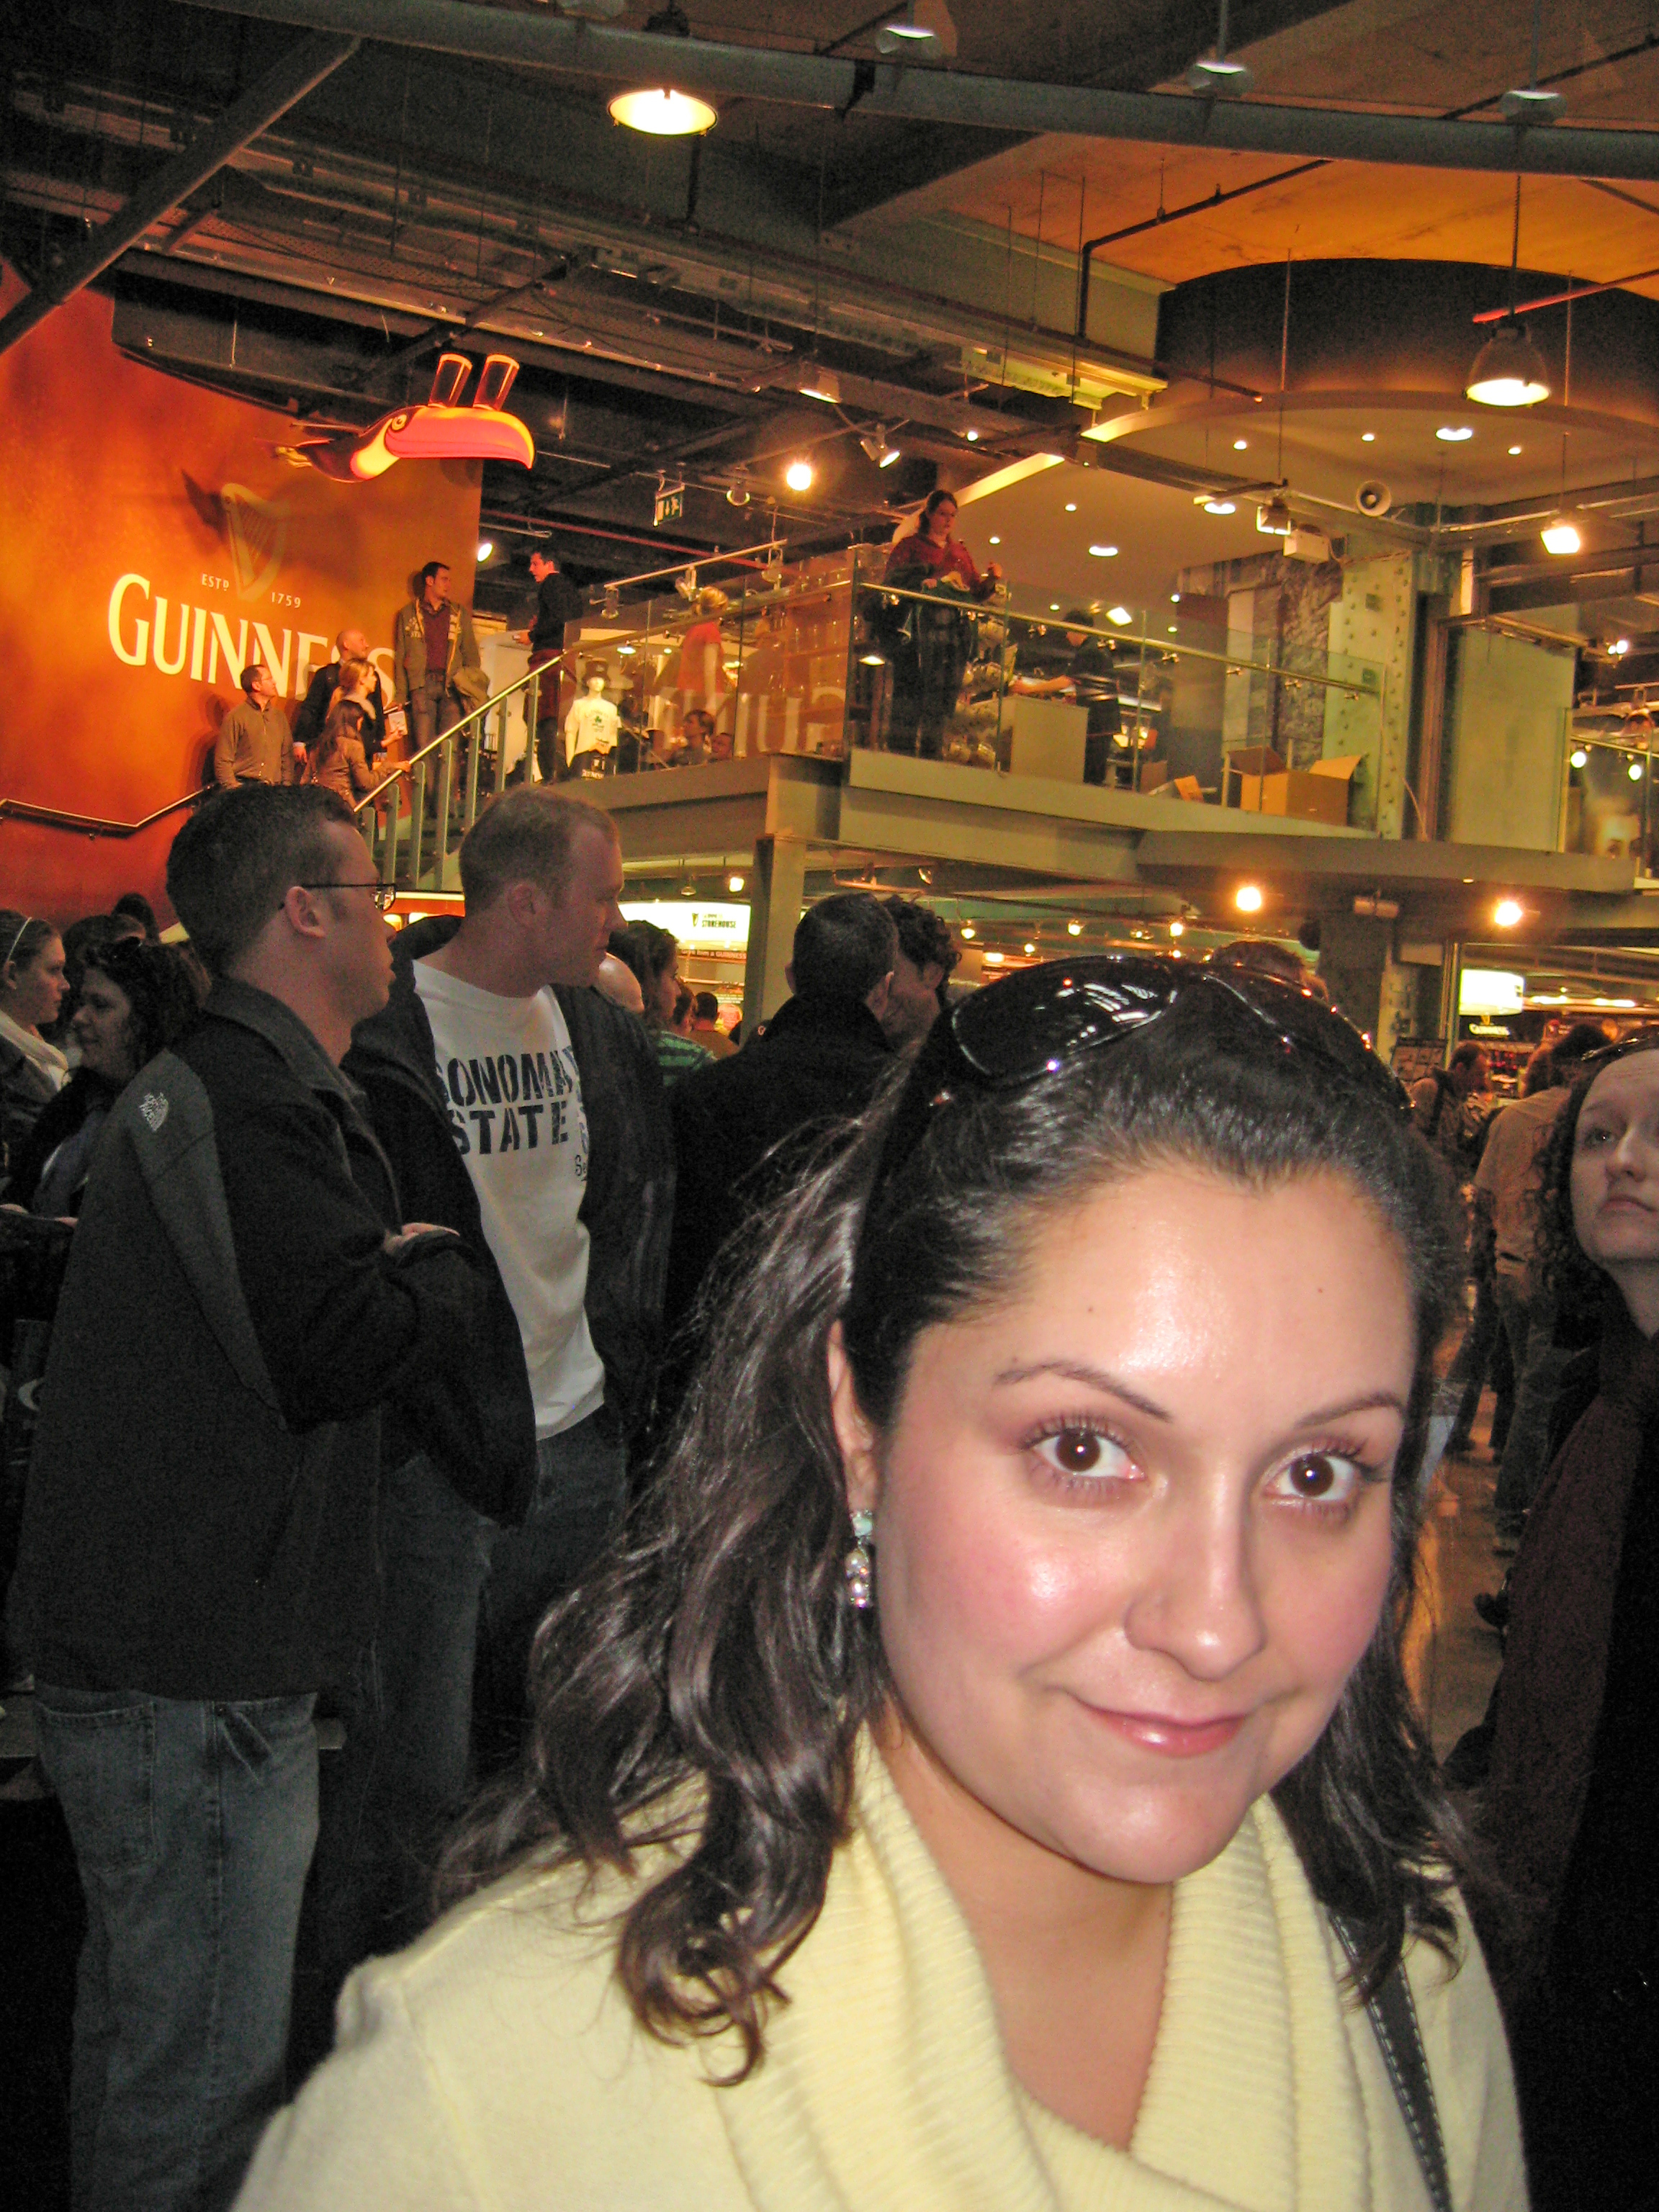
waterfall, girl, road, ring, palace, castle, ancient, trip, hairstyle, smile, creativecommons, fun, ruins, ireland, event, dublin, kerry, killkenny, killarney, guiness, jameson, socialite